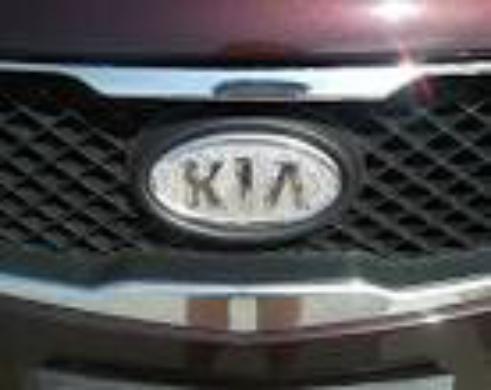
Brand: kia da
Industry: Transportation